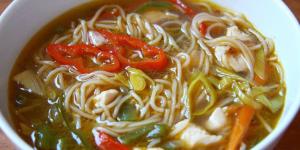
tallarines chinos con menudencias